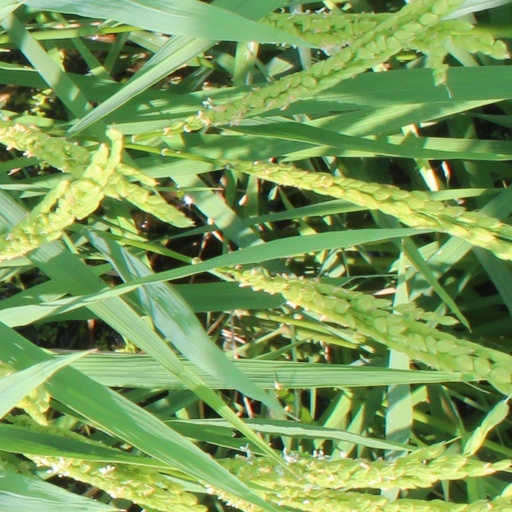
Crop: rice